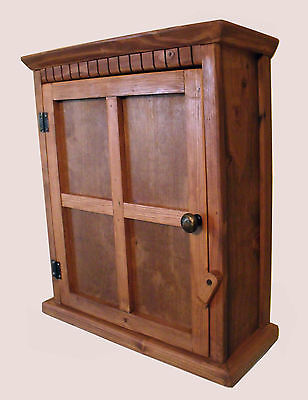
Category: cabinet